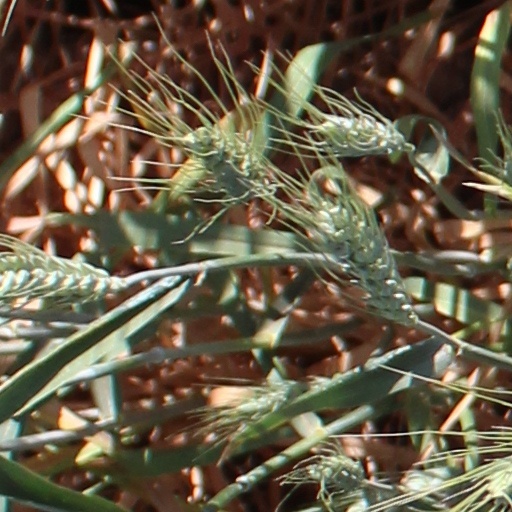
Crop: wheat